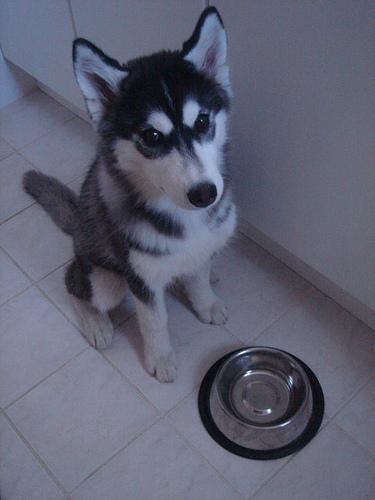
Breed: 1160-n000003-Siberian_husky